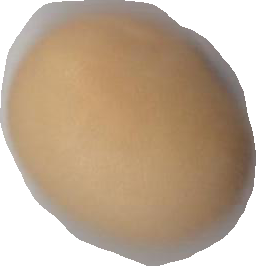
Variety: Anjasmoro